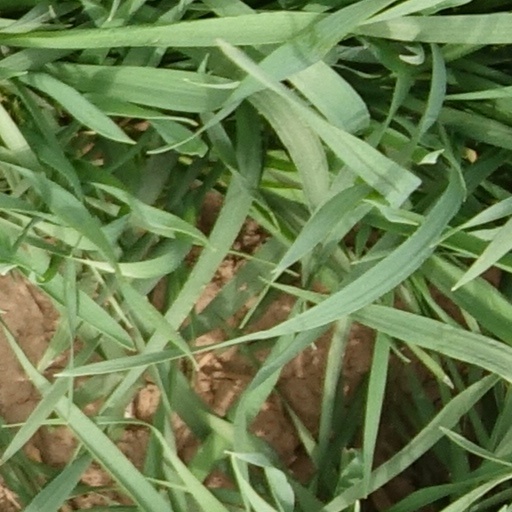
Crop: wheat